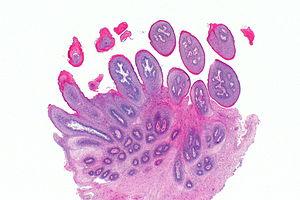
Le papillome malpighien est une tumeur bénigne composé d'axes conjonctifs bordés par des cellules malpighiennes, rappelant la structure des « papilles ». Ils peuvent former un relief à la surface ou s'invaginer dans la muqueuse.